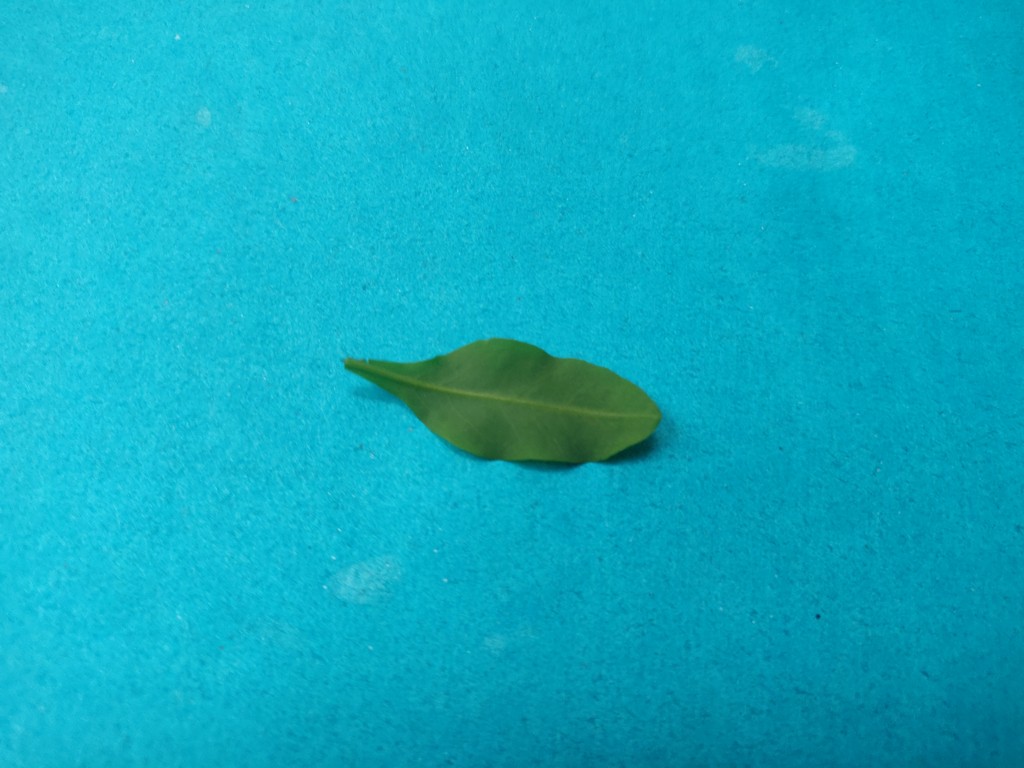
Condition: Healthy
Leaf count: single
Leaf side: back